Tarcy Su

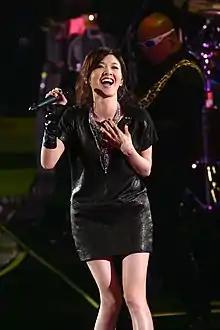
Su in 2010

Tarcy Su (born 27 October 1970) is a Taiwanese singer and actress who was most popular in the 1990s during her recording career with Rock Records.